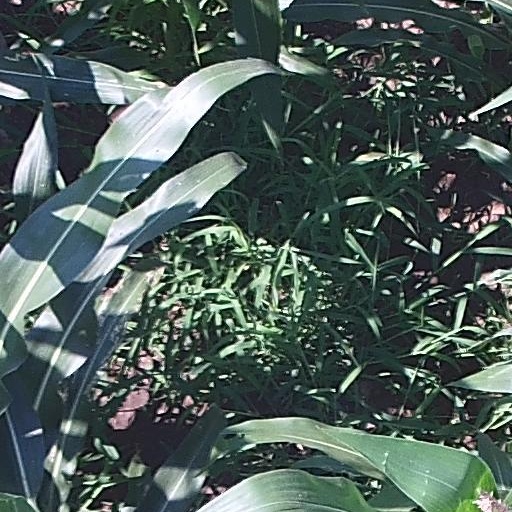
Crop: maize; corn